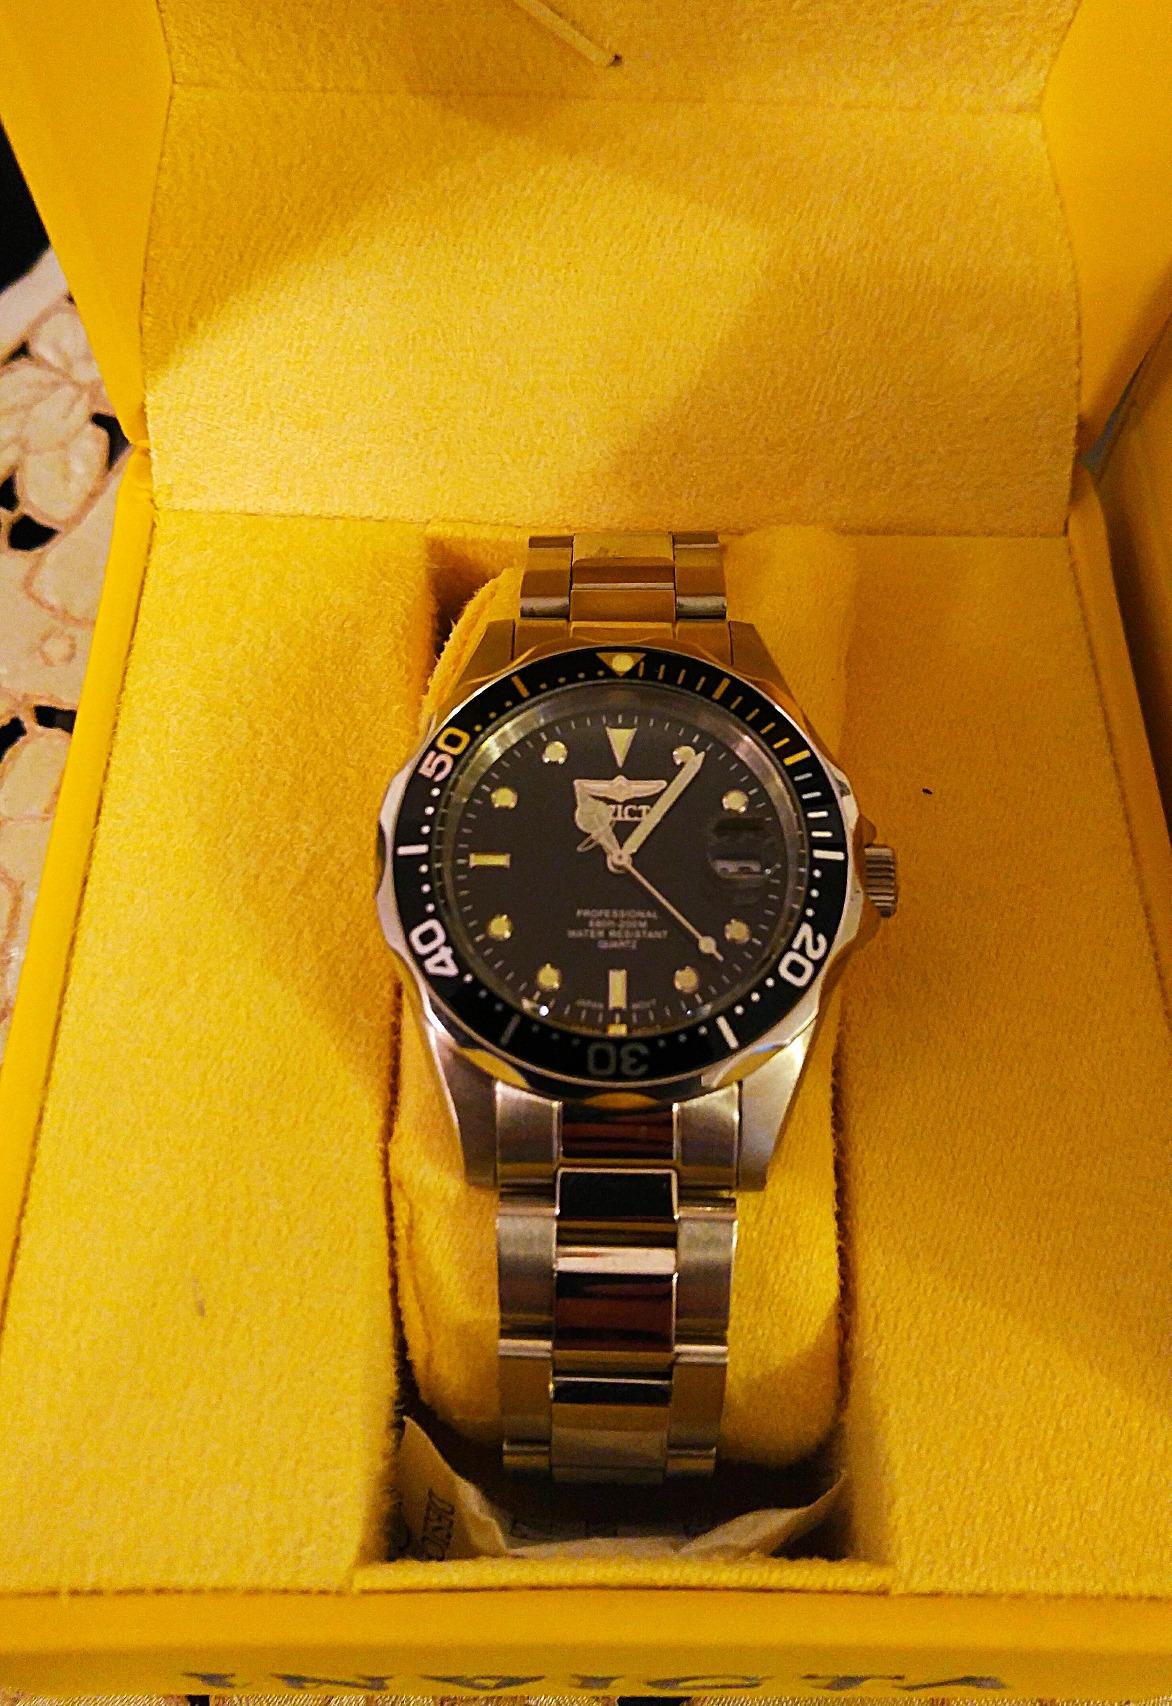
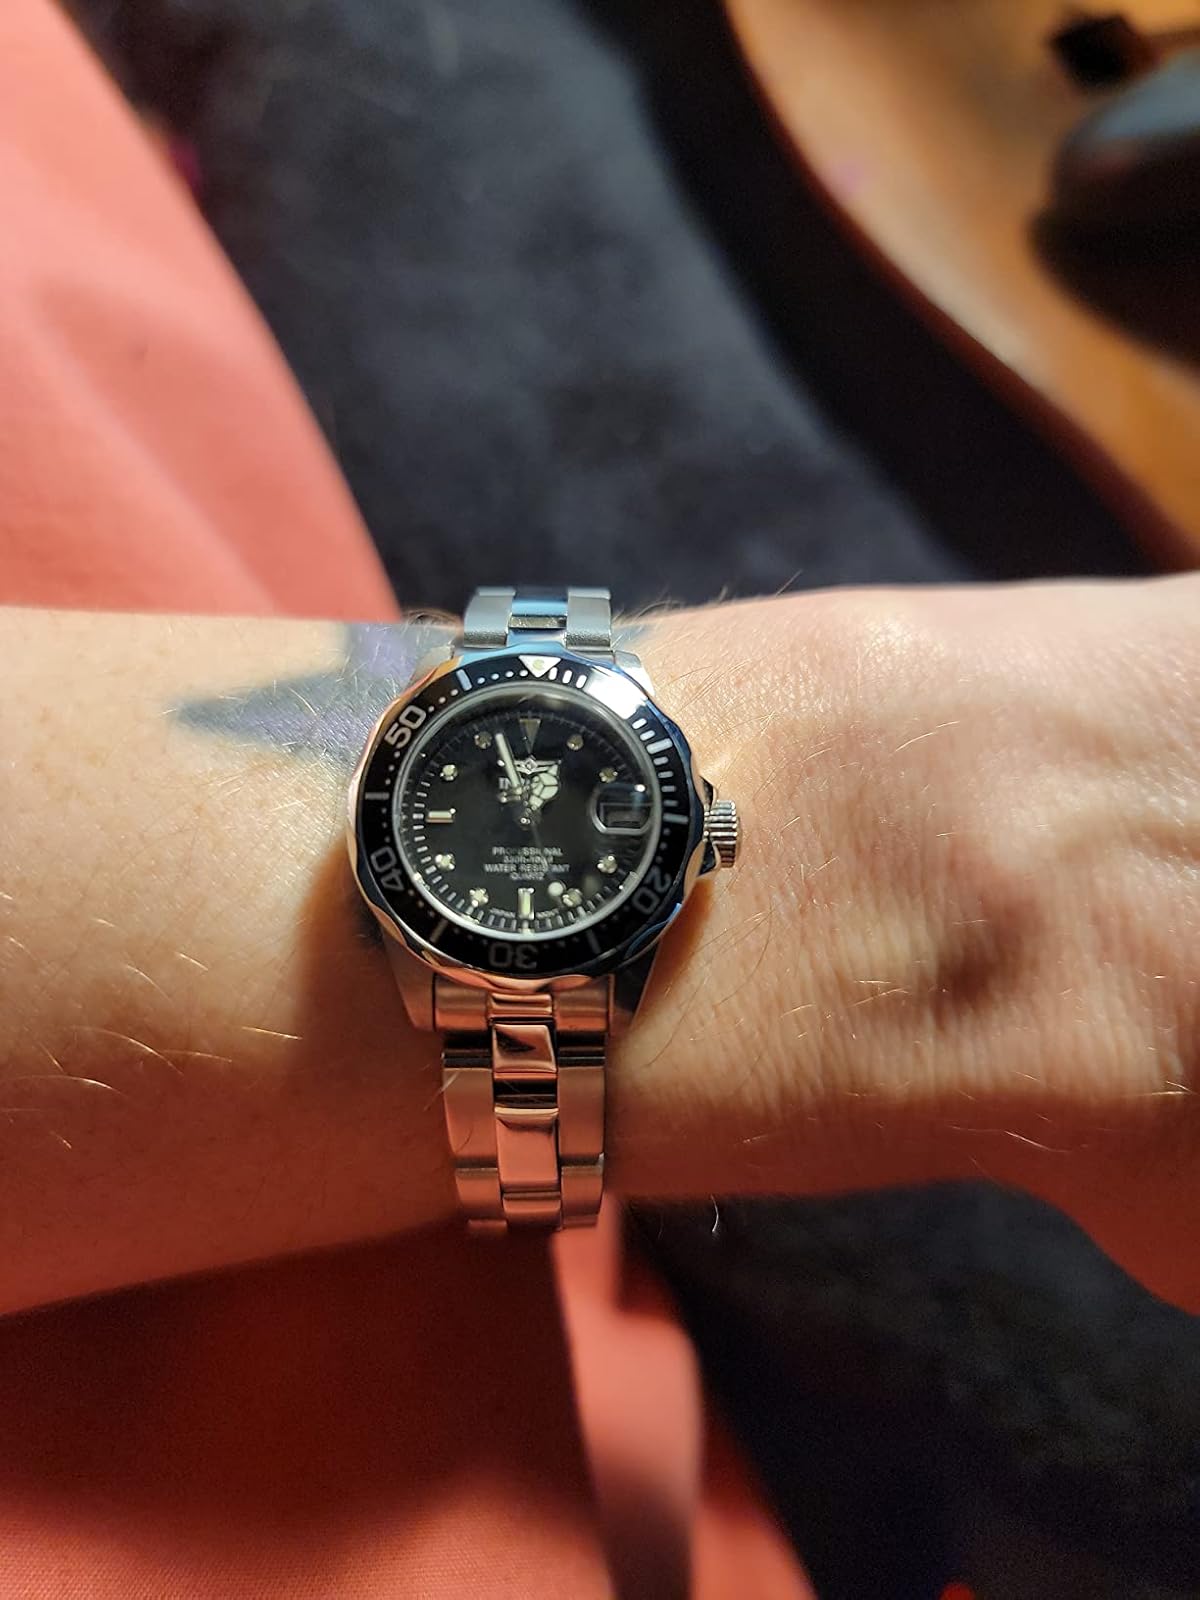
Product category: accessories_watch
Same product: yes